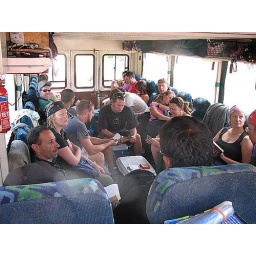
From the beach look back. My seat in usually at the back window on the left.